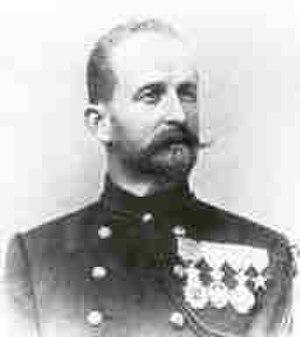
"Paul-Marie Costermans, inhumé au cimetière de Forest. Il fut un agent belge de l'État indépendant du Congo dont il fut l'un des principaux artisans du développement dans les années 1890. Il fut surnommé localement gondoko, le ""léopard"", pour sa manie due à son état de nervosité permanente d'arpenter de long en large sa véranda. Son nom fut donné à Costermansville, aujourd'hui Bukavu.
Liste des administrateurs puis des vice-gouverneurs généraux de l'État indépendant du Congo et des gouverneurs généraux du Congo belge.